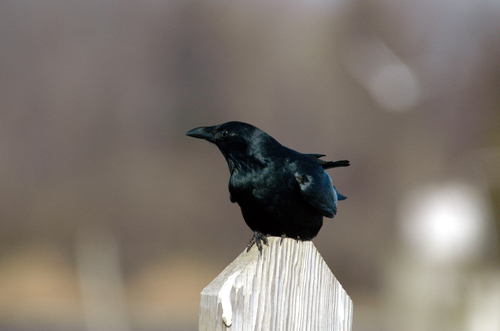
a bird with a large bill that hooks downwards and pitch black plumage covering its body.
a solid black bird with very glossy feathers, black feet, and a thick, slightly curved, black beak.
this bird is completely black with a thick pointy bill.
this bird is black in color with a black beak, and black eye rings.
this small bird is almost jet black with a black thick bill, and the bird may have a tiny portion of blue on the wings.
over all color of this bird is black with a thick black and slightly down turned beak.
the bird has a small black bill that is curved and a black throat.
a small bird, completely black, with a bill that is pointed.
this black bird has a short pointed beak and slight blue highlights on wings.
a dark black bird with a black beak sitting on a post.
Species: Fish Crow